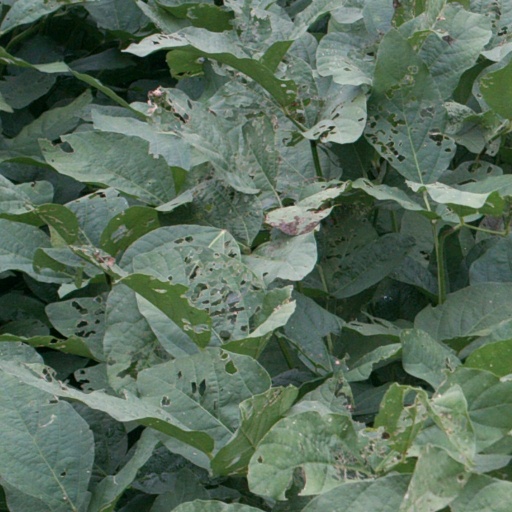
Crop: soybean